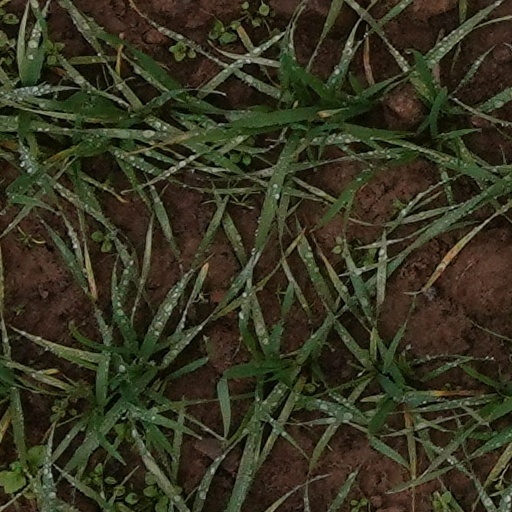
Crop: wheat